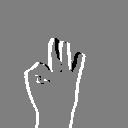
ASL letter: f